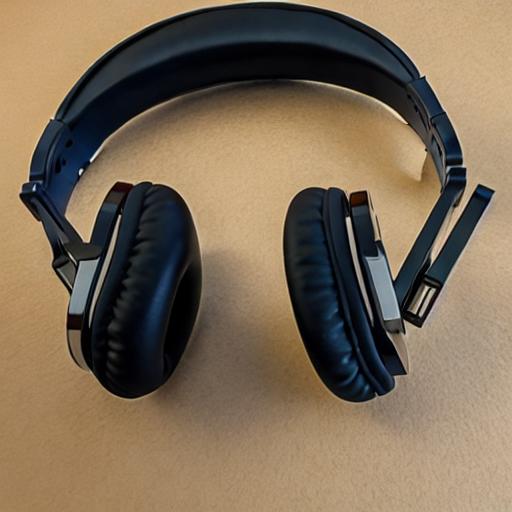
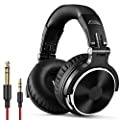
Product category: headphones
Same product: no